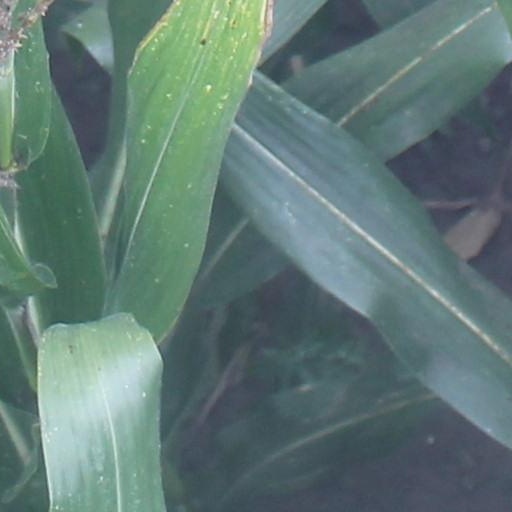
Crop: maize; corn